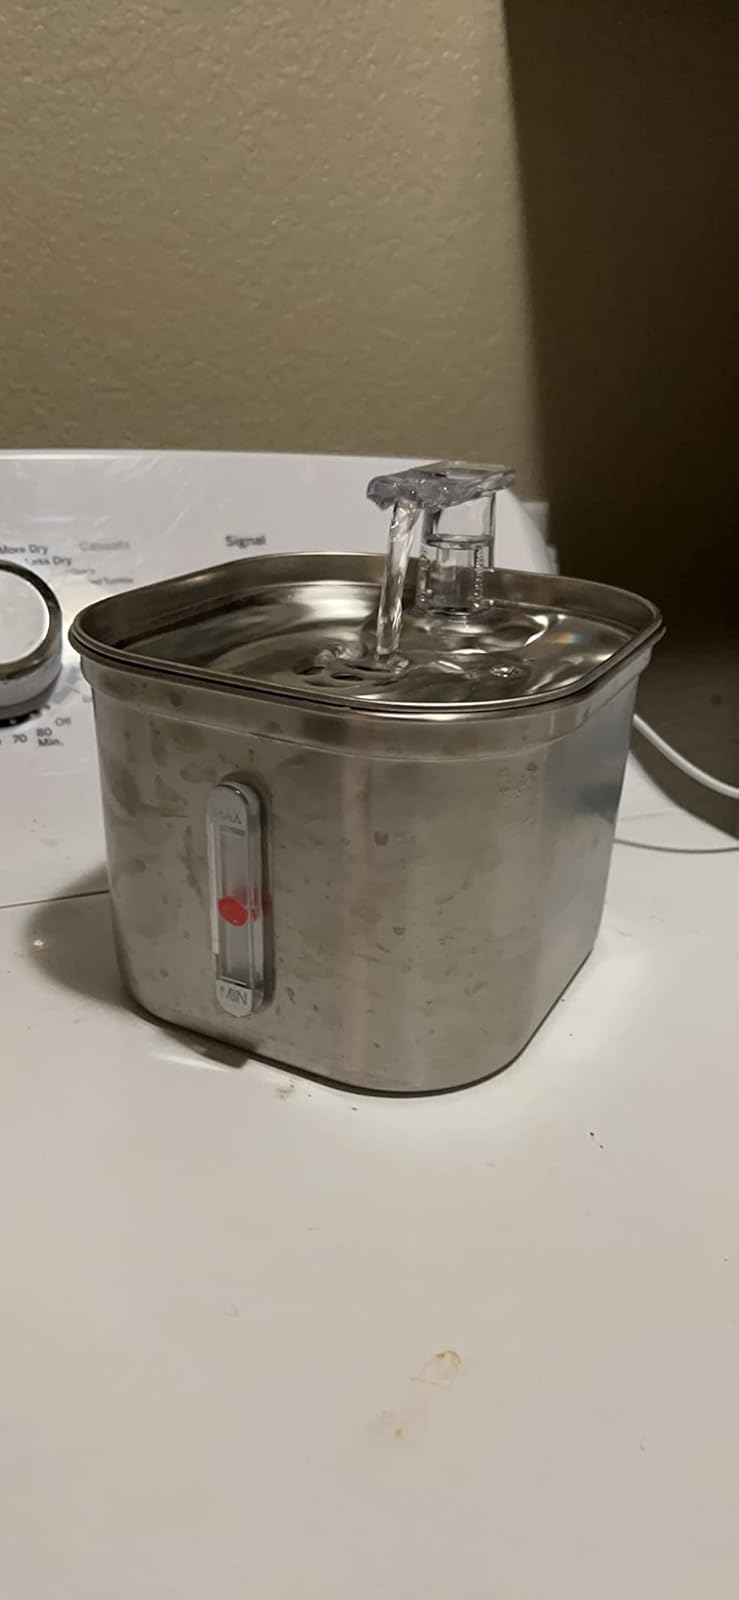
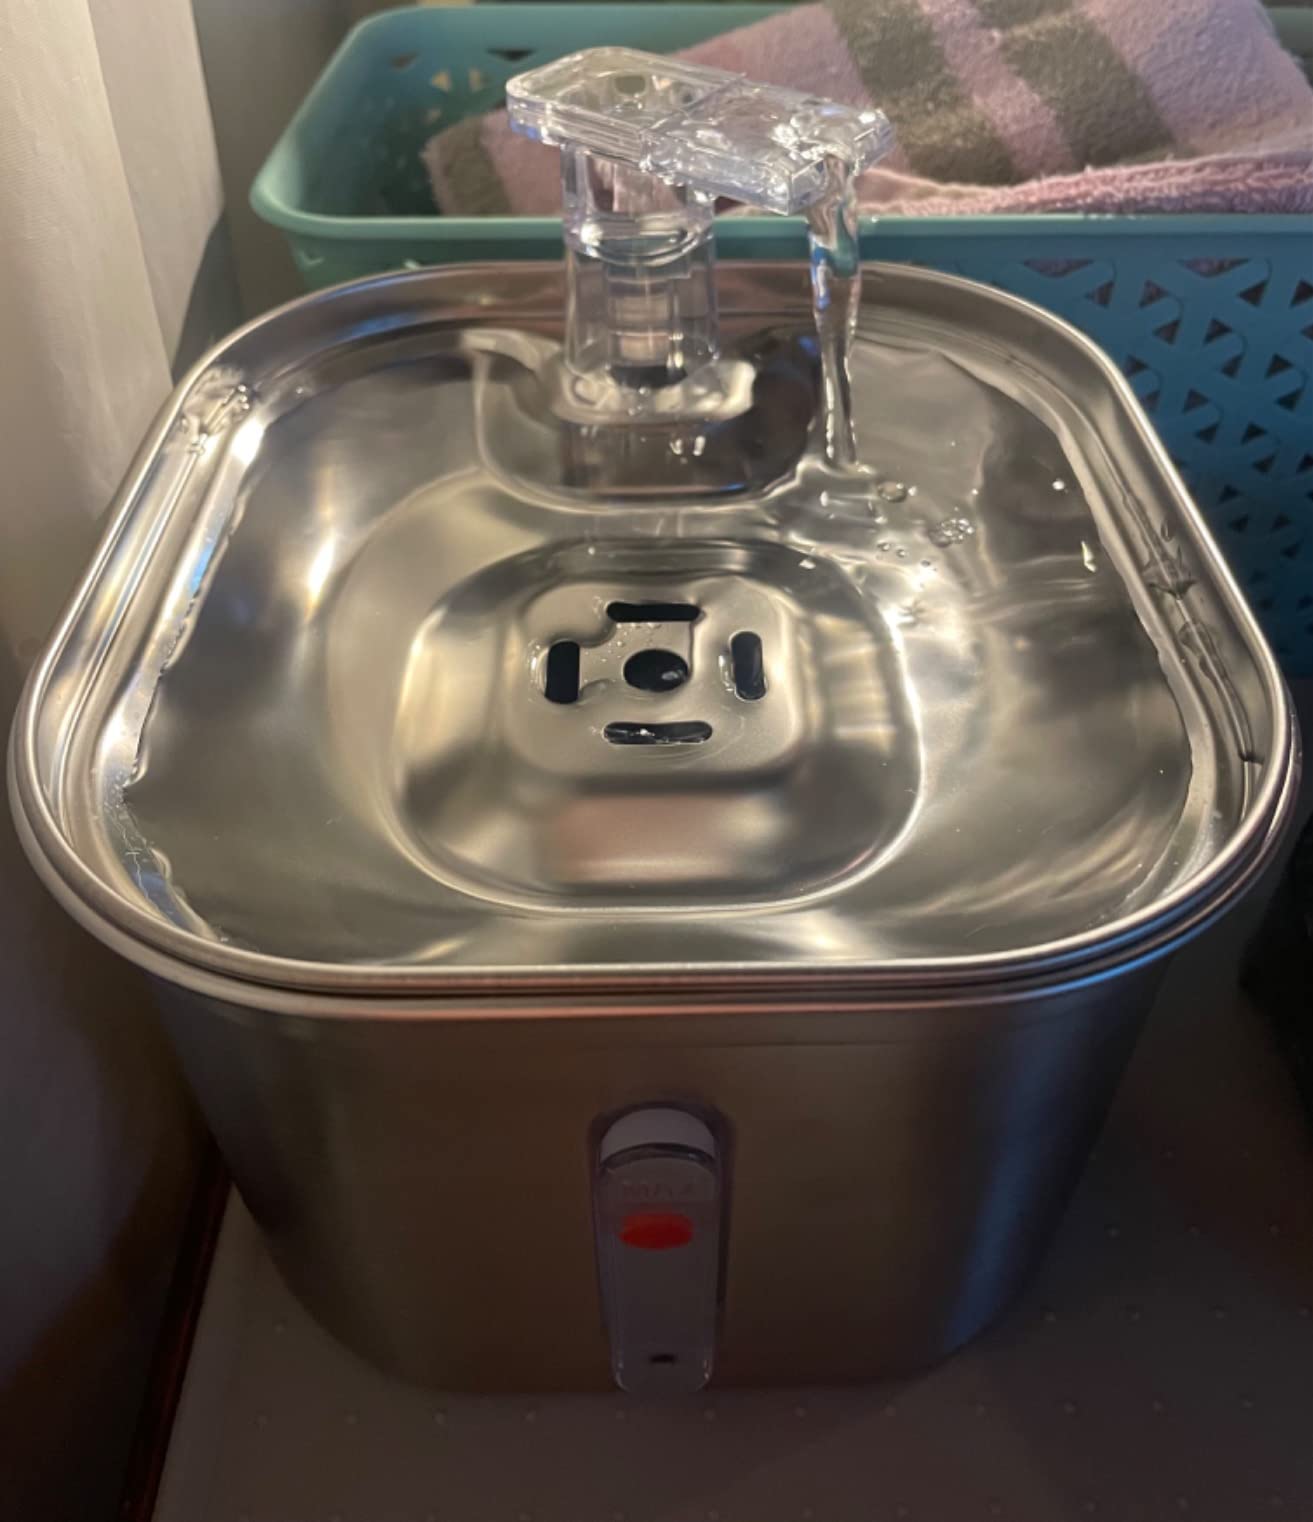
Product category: items_bowl
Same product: yes